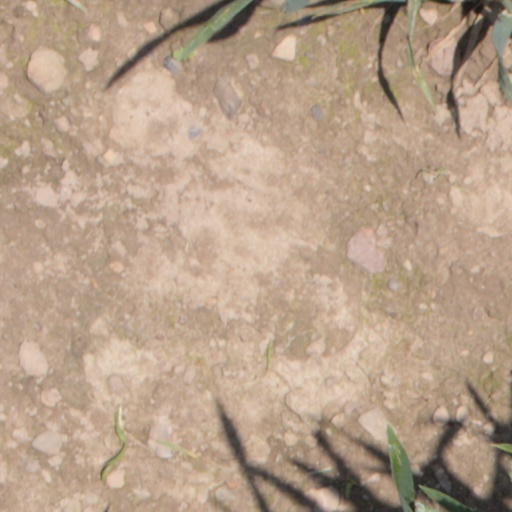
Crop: wheat